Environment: real
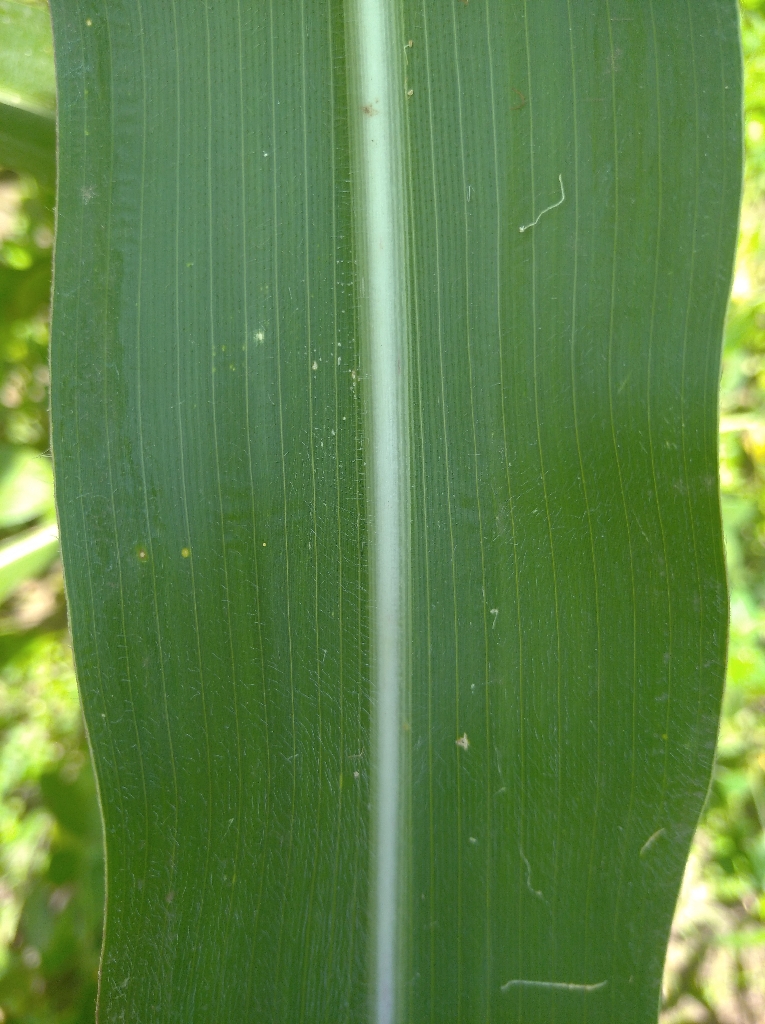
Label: healthy